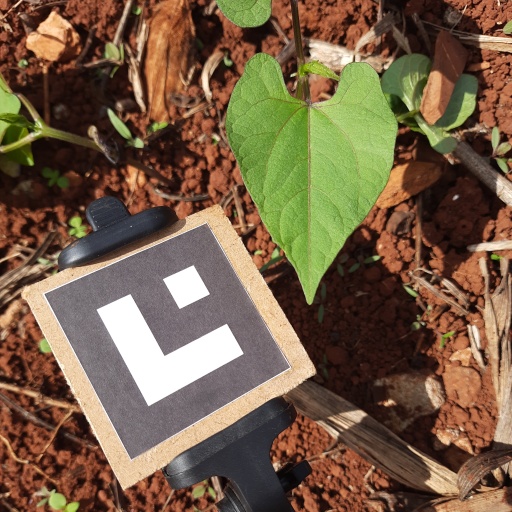
Observations: flat surface, no eating holes, under sunlight